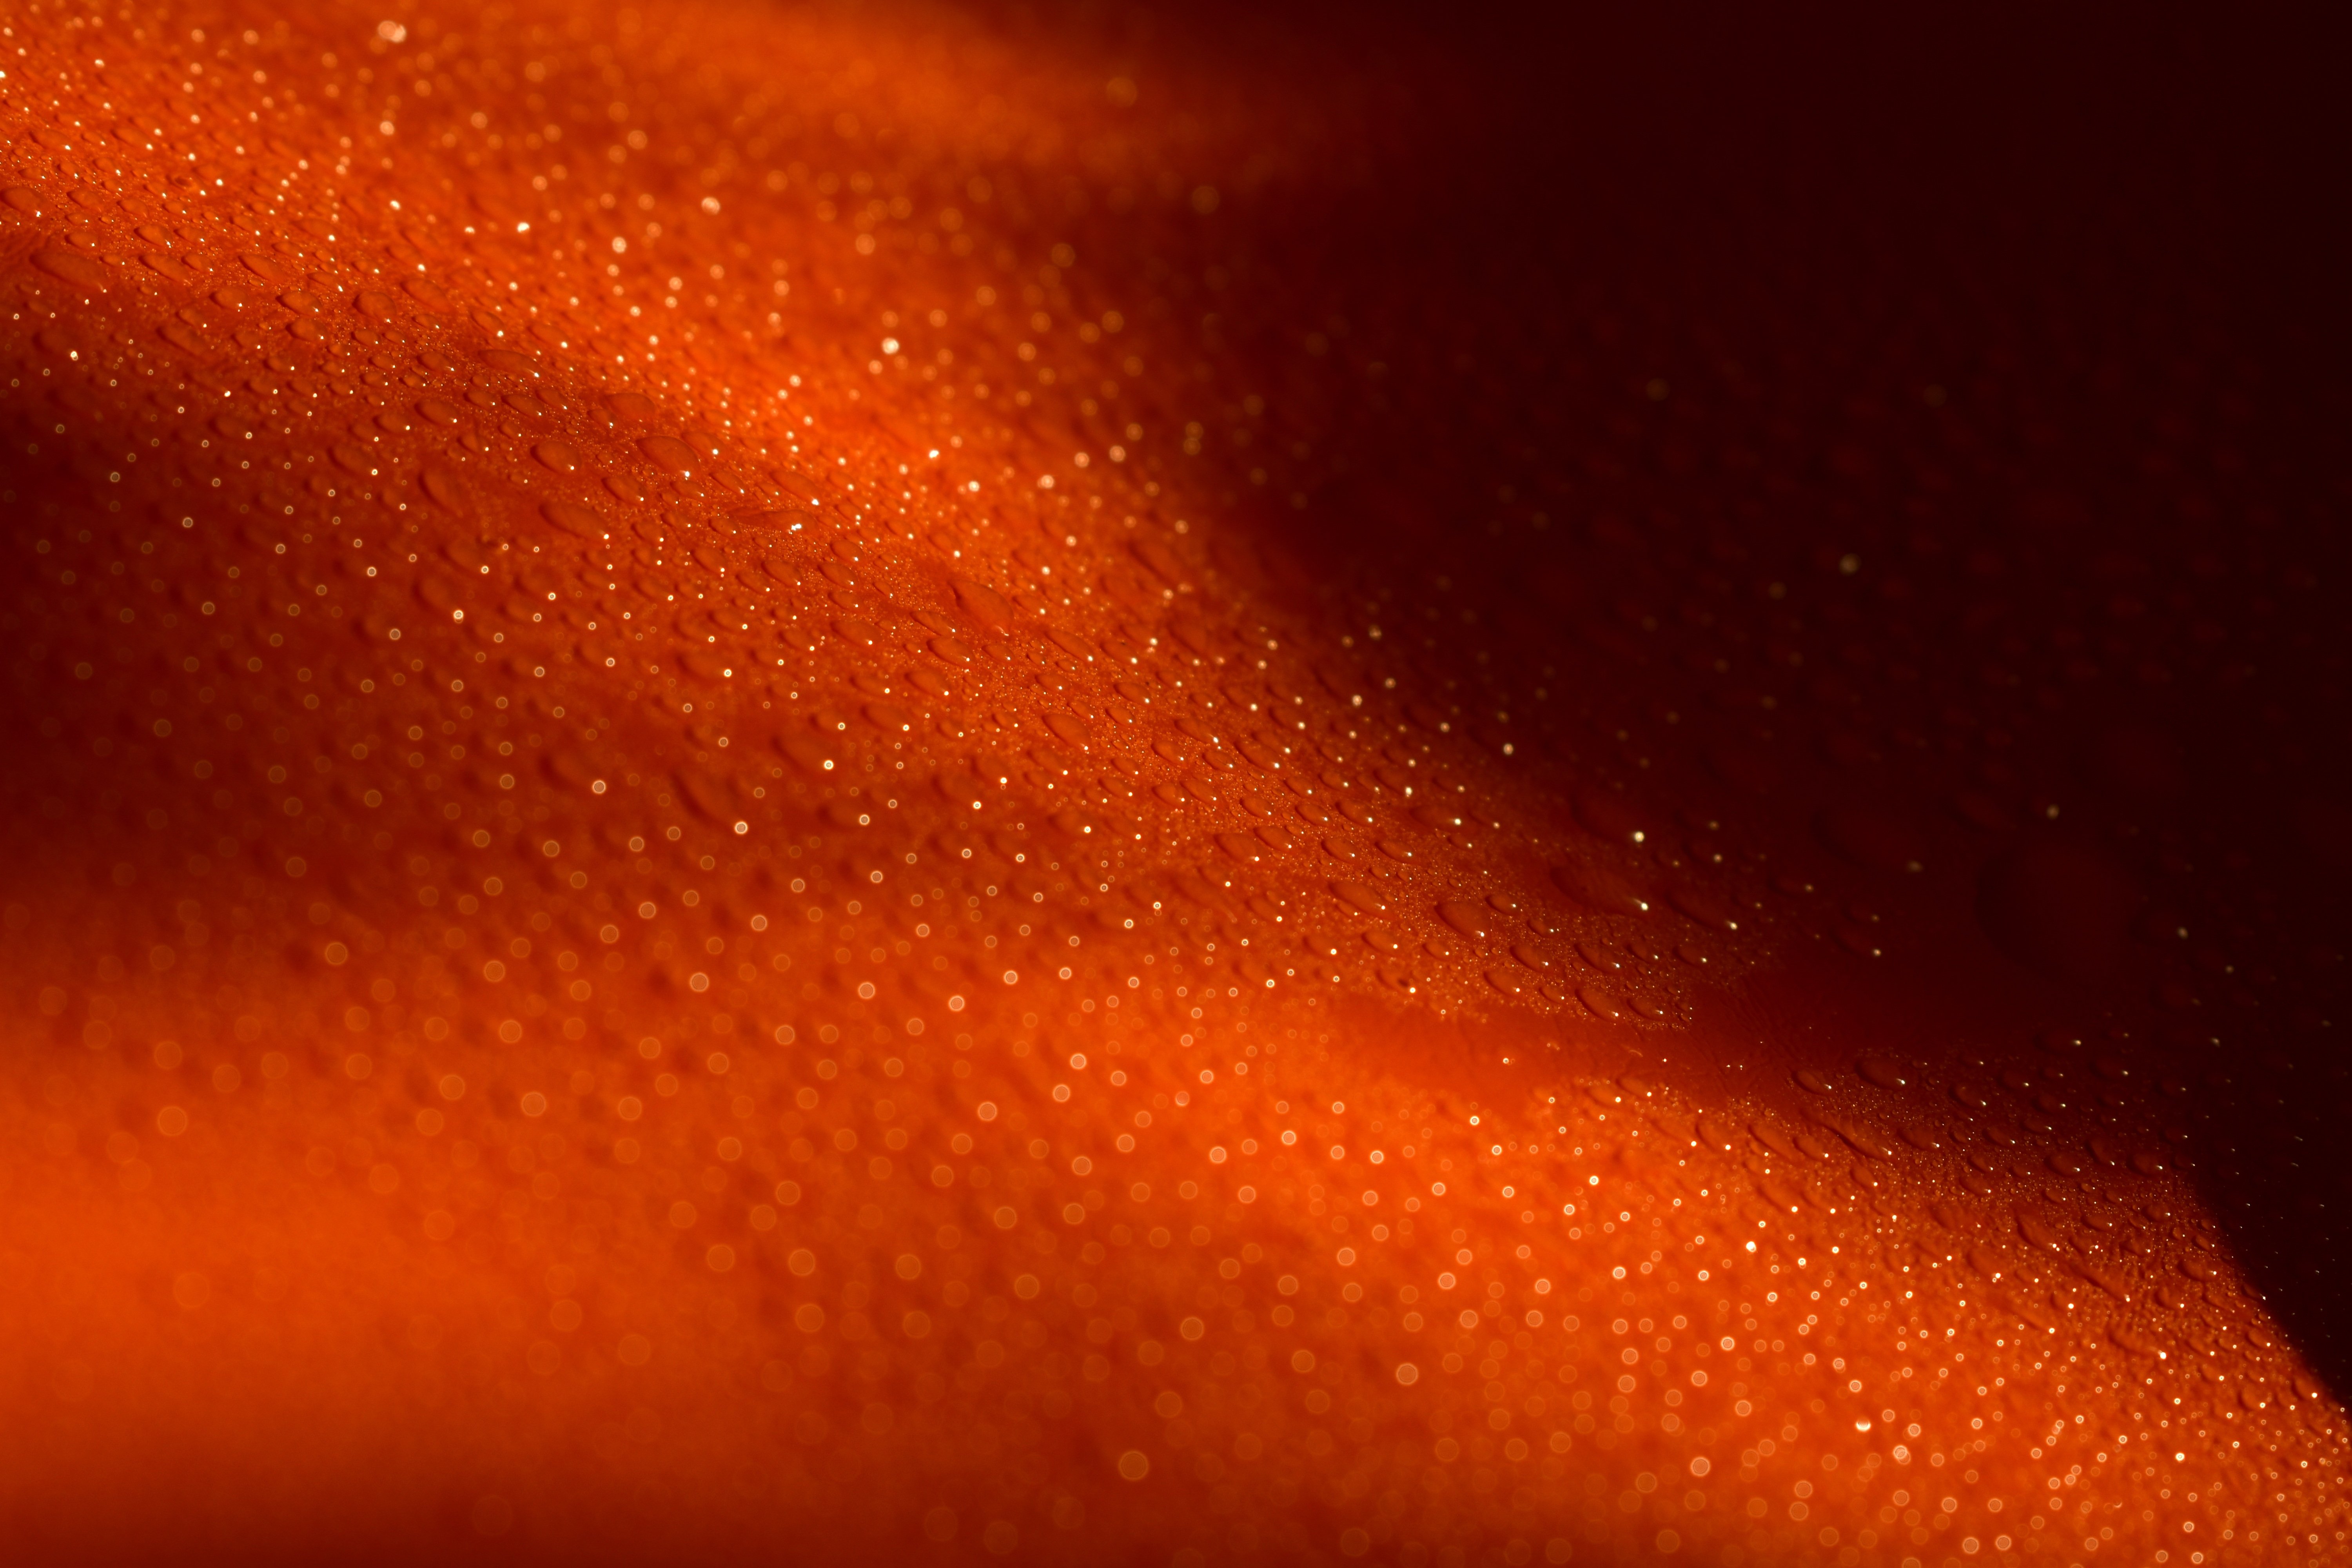
water, brown, atmosphere, amber, automotive lighting, orange, Tints and shades, astronomical object, space, landscape, heat, wood, horizon, peach, event, windshield, carmine, pattern, darkness, macro photography, science, natural landscape, road, art, auto part, night, outer space, universe, evening, sky